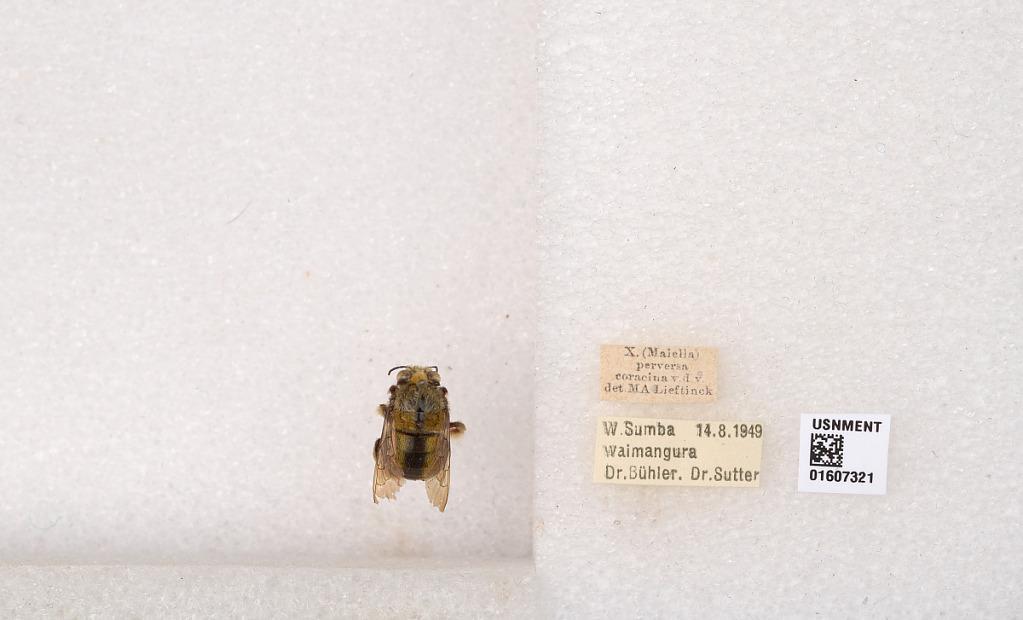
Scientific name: Xylocopa (Koptortosoma) coracina Vecht
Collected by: Sutter & Sutter
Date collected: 1949-8-14
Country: Indonesia
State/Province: East Nusa Tenggara
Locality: West Sumba, Waimangara
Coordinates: -9.56667, 119.45